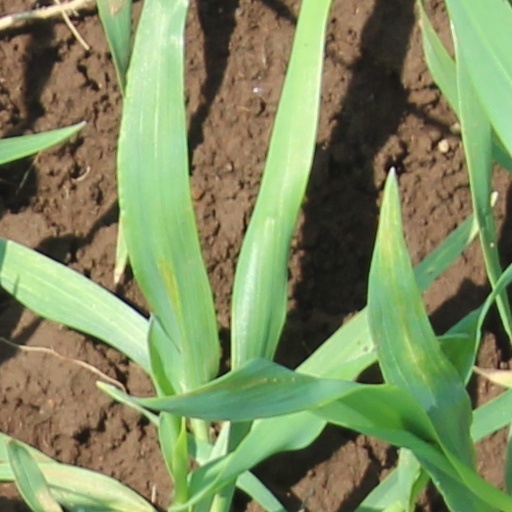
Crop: wheat